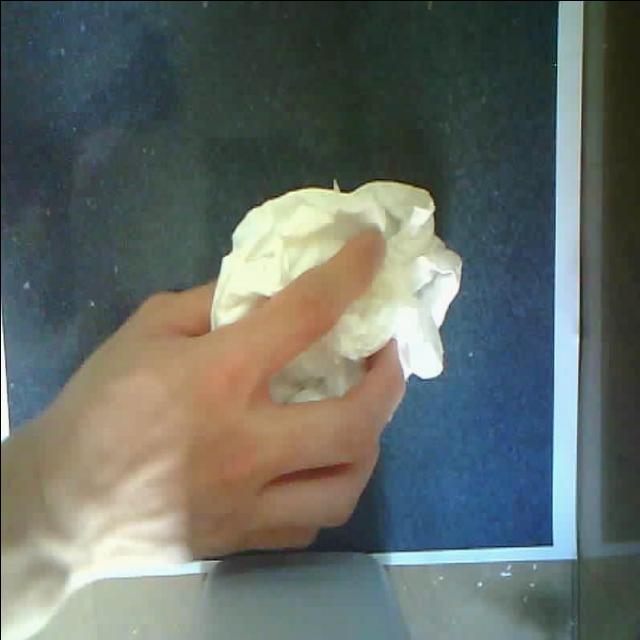
Label: tissues